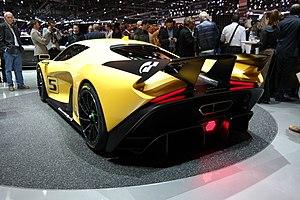
Salon international de l'automobile de Genève 2017